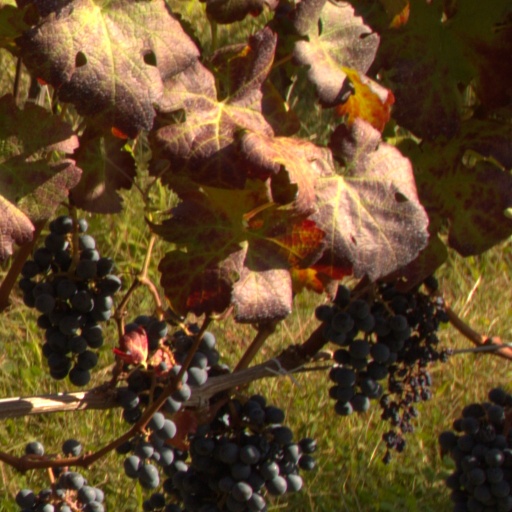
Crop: grape